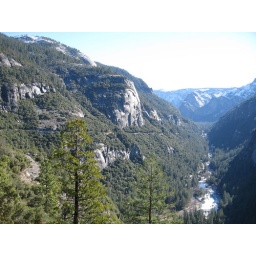
at the southern entrance to yosemite, notice the carving in the mountain just ahead, that's a road leading out of the park!